List of The Story of Tracy Beaker (franchise) spin-offs

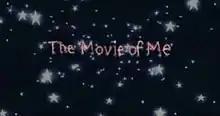
Tracy Beaker: The Movie of Me title card

Tracy Beaker: The Movie of Me is a television movie and a spin-off to "The Story of Tracy Beaker" that broadcast on 22 February 2004 on BBC One, outside of the CBBC programming block. The film was shot in Cardiff, Wales, with scenes at Castell Coch, train journey and railway station scenes at the now closed Barry Tourist Railway and London, England including The London Eye and Paddington Station. The movie was released on DVD on 25 July 2005.